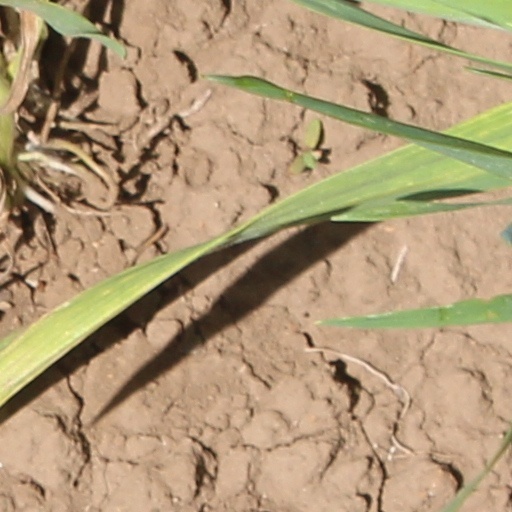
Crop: wheat